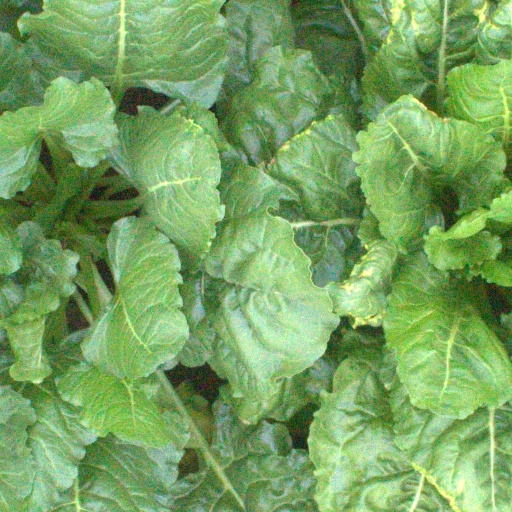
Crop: sugar beet